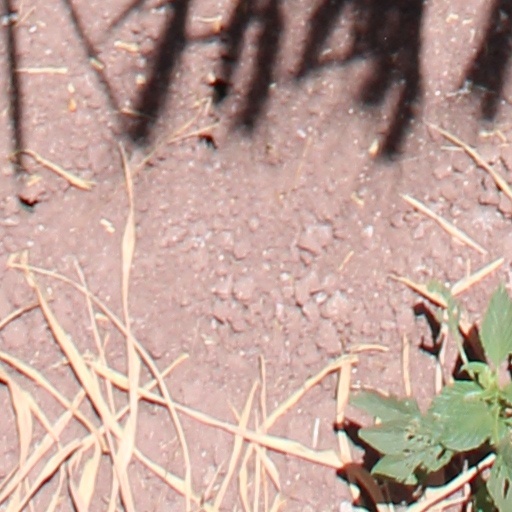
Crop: wheat